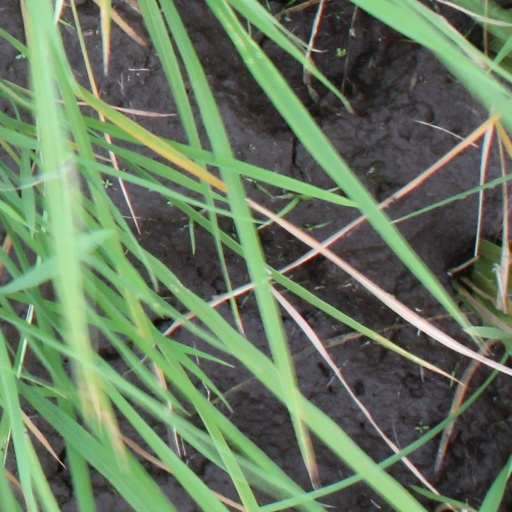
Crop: rice